Zeno (emperor)

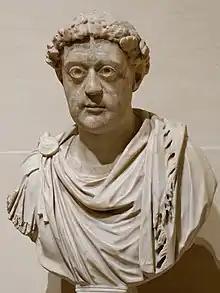
Leo I, father-in-law of Zeno, Eastern Roman Emperor from 457 to 474.

To make himself more acceptable to the Roman hierarchy and the population of Constantinople, Tarasis adopted the Greek name of Zeno and used it for the rest of his life. In mid-late 466, Zeno married Ariadne, elder daughter of Leo I and Verina; there is no reference to him divorcing Arcadia who evidently died prior to this. The next year their son was born, and Zeno became father of the heir apparent to the throne, as the only son of Leo I had died in his infancy; to stress his claim to the throne, the boy was called Leo. Zeno, however, was not present at the birth of his son, as in 467, he participated in a military campaign against the Goths.